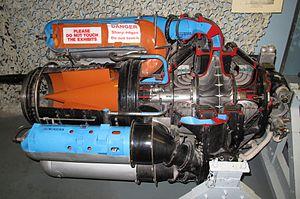
Le Rolls-Royce RB.23 Welland fut le premier turboréacteur britannique à avoir été produit en série. Apparu au cours de la seconde Guerre mondiale, il entra en production en 1943 et équipa en petits nombres le Gloster Meteor.